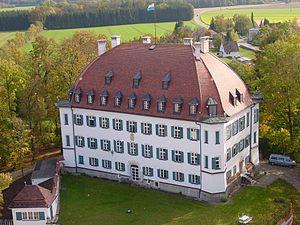
La maison von der Leyen est une ancienne famille allemande de haute noblesse, de rang princier et historiquement souverain dans la Principauté de la Leyen, dont l'origine se situe au milieu du Xᵉ siècle et qui possédait des propriétés à la Moselle, au Rhin et en Souabe.